FAM155B

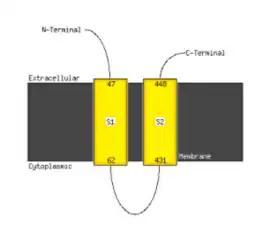
Membrane topology prediction for FAM155B.

In terms of membrane topology, the N- and C-termini appear to be located extracellularly while the protein sequence between the transmembrane domains appears to be located in the cytoplasmic region.